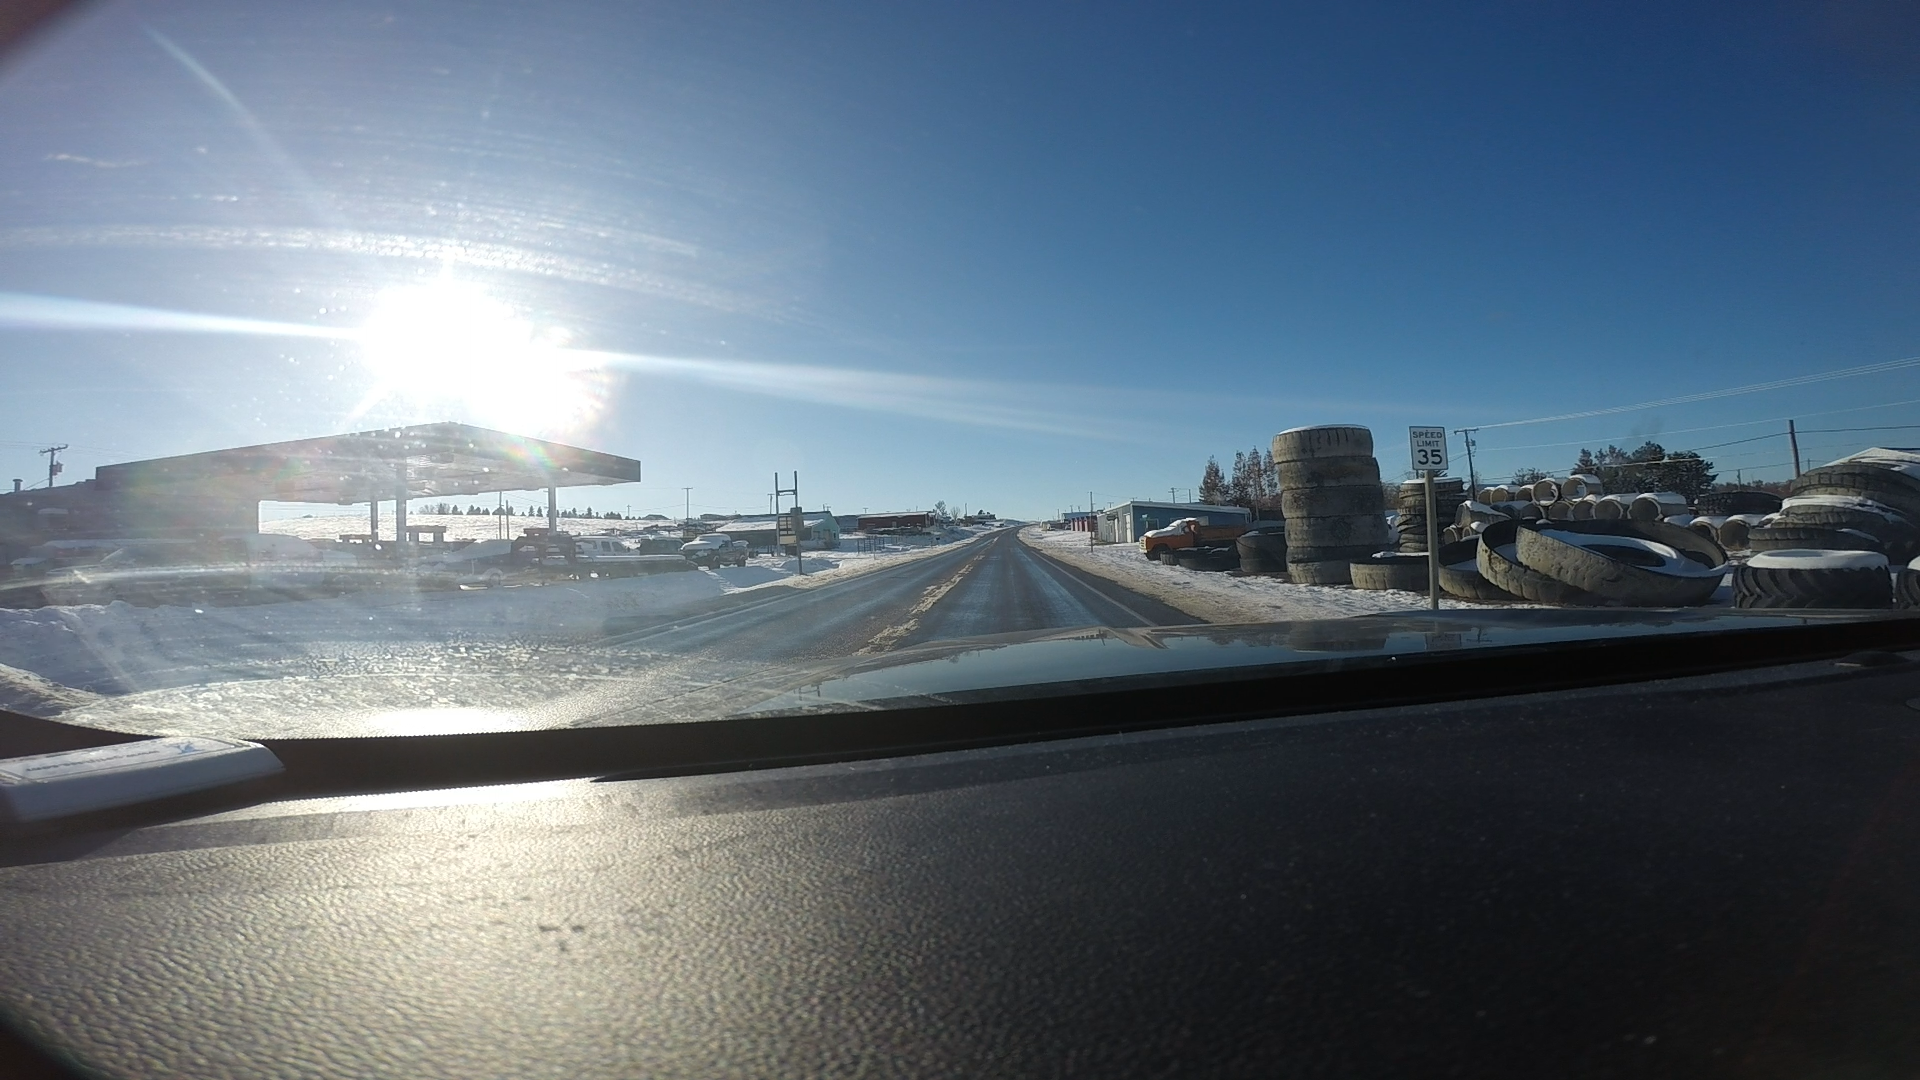
Speed limit sign label: mph35